Spaghetti Western

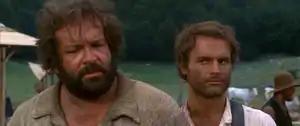
Bud Spencer and Terence Hill in "They Call Me Trinity" by Enzo Barboni

In 1968, the wave of spaghetti Westerns reached its crest, comprising one-third of the Italian film production, only to collapse to one-tenth in 1969. However, the considerable box-office success of Enzo Barboni's "They Call Me Trinity" and its pyramidal follow-up, "Trinity Is Still My Name", gave Italian filmmakers a new model to emulate. The main characters were played by Terence Hill and Bud Spencer, who had already cooperated as a pair of heroes in three earlier spaghetti Westerns, "God Forgives... I Don't!", "Boot Hill" and "Ace High", directed by Giuseppe Colizzi. The humor started in those movies, with scenes with comedy fighting, but the Barboni films became burlesque comedies. They feature the quick but lazy Trinity (Hill) and his big, strong and irritable brother, Bambino (Spencer).